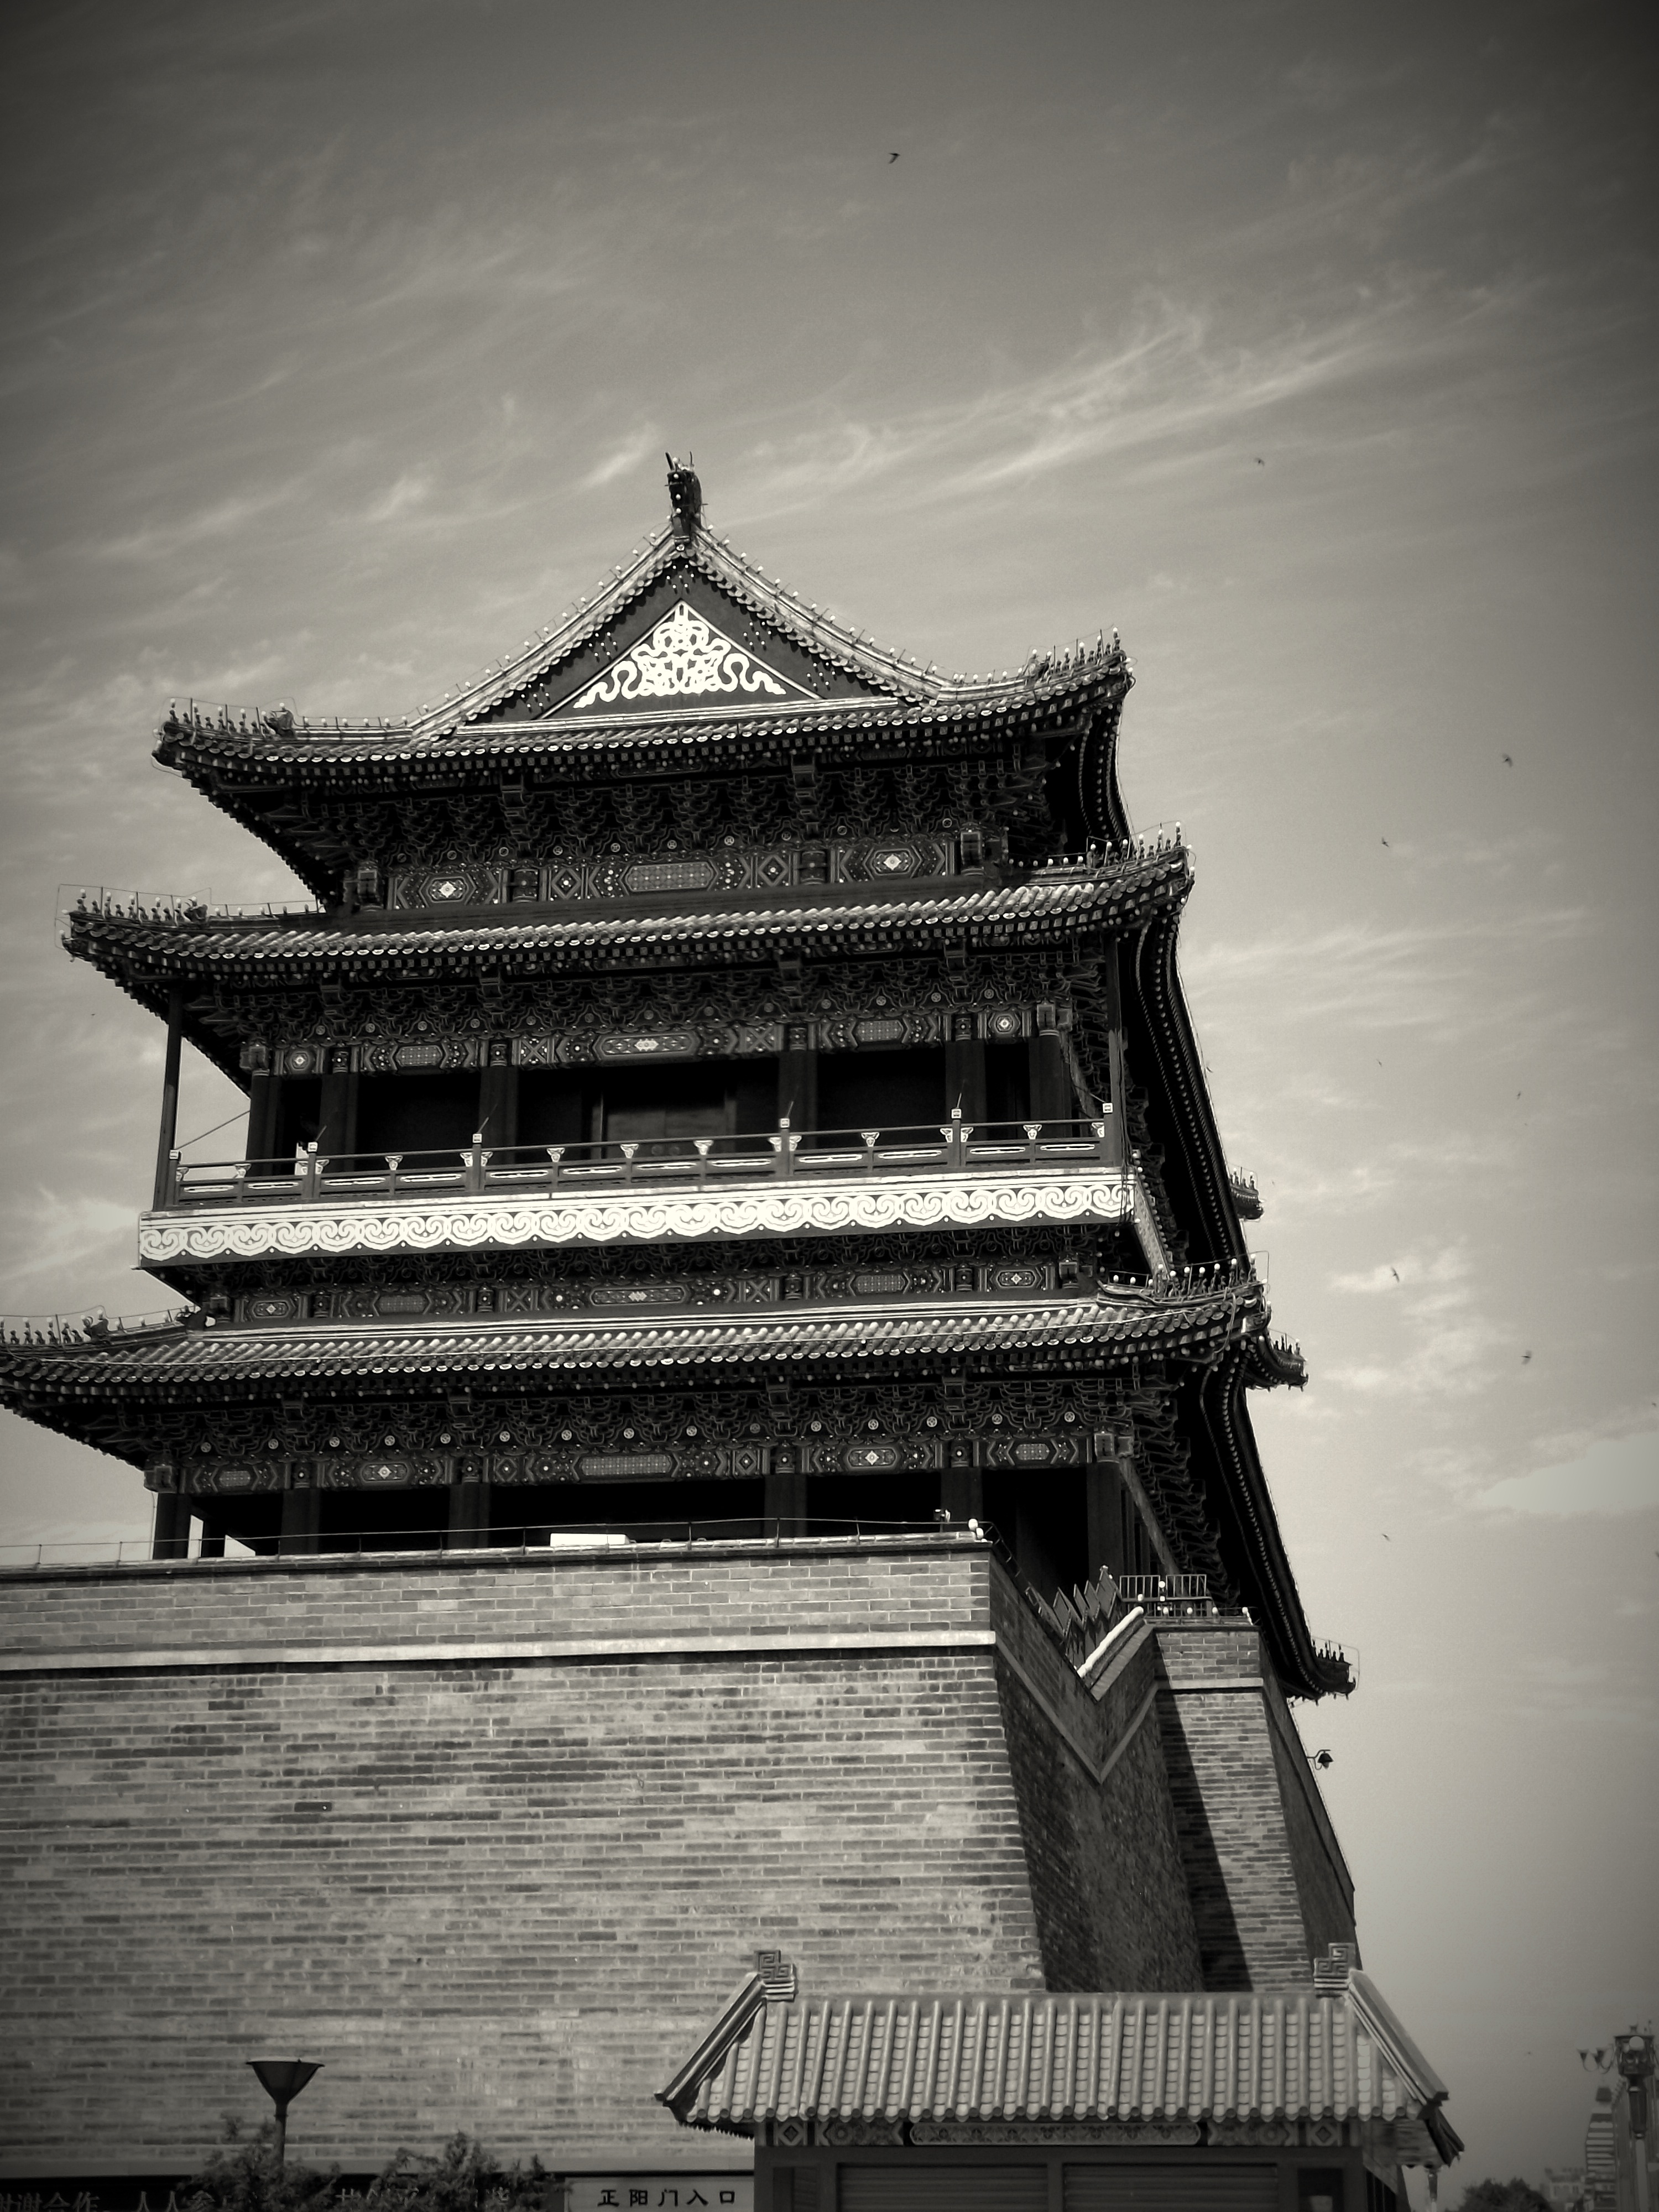
black and white, architecture, white, old, city, stone, monument, tourist, travel, chinese, reflection, tower, square, asia, ancient, landmark, sightseeing, attraction, historic, black, monochrome, tourism, world, medieval, temple, beijing, symmetry, culture, history, famous, heritage, historical, peking, site, china, cultural, architectural, monochrome photography